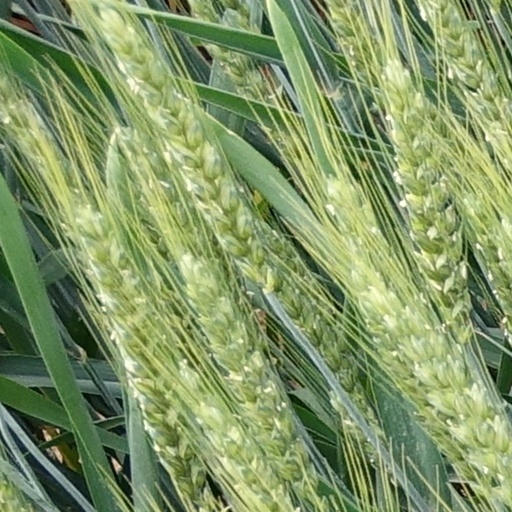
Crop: wheat